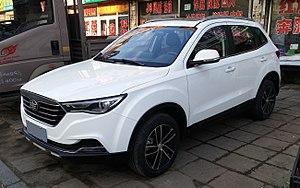
Besturn, ou plus tard Bestune est une marque automobile appartenant au constructeur automobile chinois FAW Group.